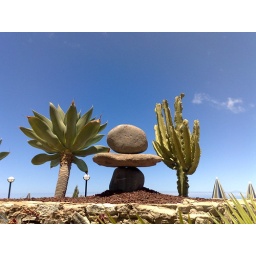
Saw this funky rock and tree formation by the pool on hols